Moulin de Rouvres

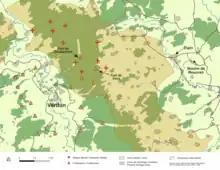
The front line between Verdun and the Rouvres mill during World War I

At the outbreak of World War I, the Rouvres mill found itself at the heart of the battles of August 24–25, 1914. During the German advance, the mill served as a "Verbandplatz" (first-aid post) for the German army's 45 Landwhr brigade. Stretcher-bearers brought the wounded from the Ldw.I.R100 and Ldw.I.R. 102 regiments caught on the front line between Boinville-en-Woëvre and Warcq. During the battle, the village of Rouvres-en-Woëvre was completely destroyed and its inhabitants shot by the German army. The mill, however, suffered no damage.